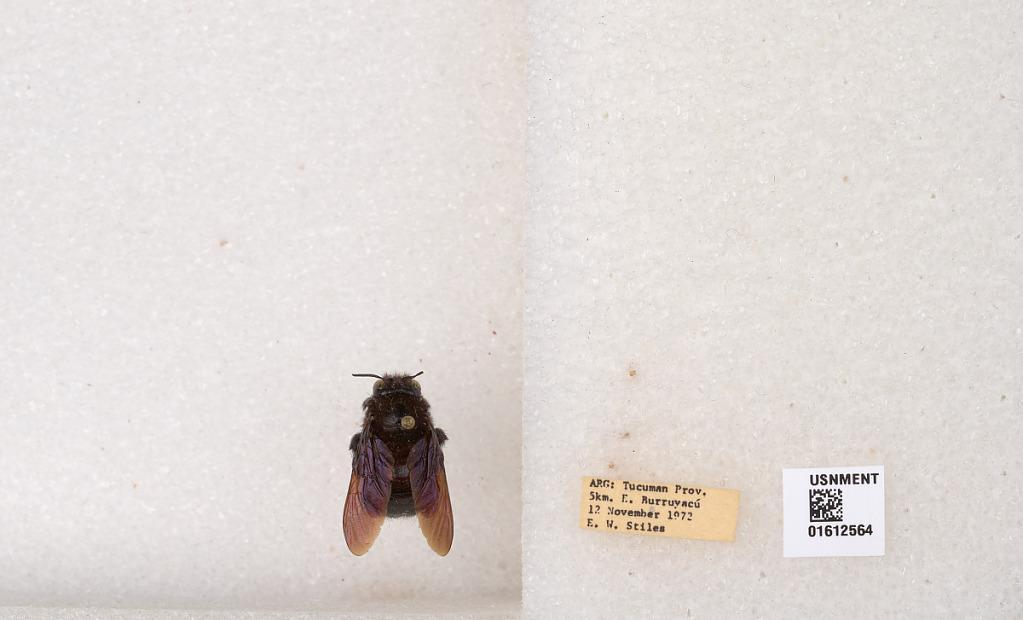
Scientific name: Xylocopa
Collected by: E. Stiles
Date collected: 1972-11-12
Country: Argentina
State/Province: Tucuman
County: Burruyacu
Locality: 5 km. E. Burruyacu